Frisian Lakes

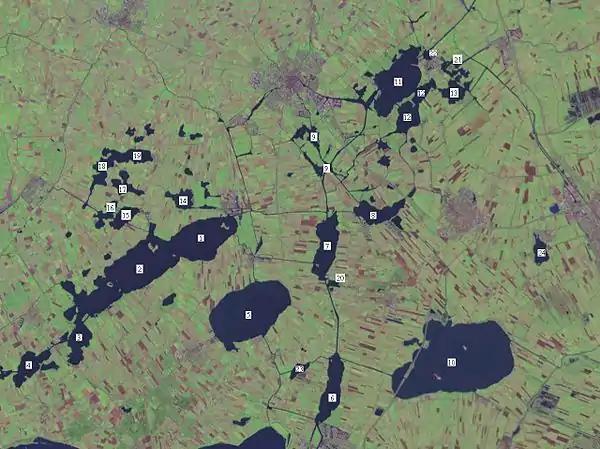
Overview of the Frisian Lakes

In the summer, regatta boat races are held at some of the Frisian Lakes in south Friesland.